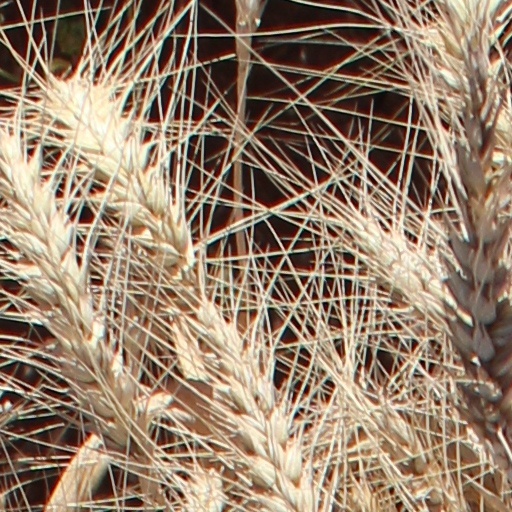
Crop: wheat